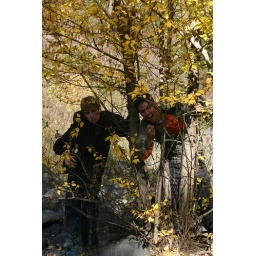
Perry and I, posing in a solitary golden tree in the middle of some forgotten valley